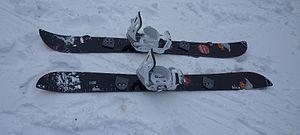
La Split-Board est une planche de snowboard qui peut se scinder en deux pour adopter l'apparence de deux skis et ainsi permettre une ascension de la pente avec des « skis » aux pieds. Ainsi, le Snow alpinisme est facilité avec une ascension semblable à celle du ski de randonné avec des peaux de phoques. Cette pratique est une pratique sportive dans la neige qui permet de se déplacer dans des endroits reculés en randonnant en en ridant en snowboard.